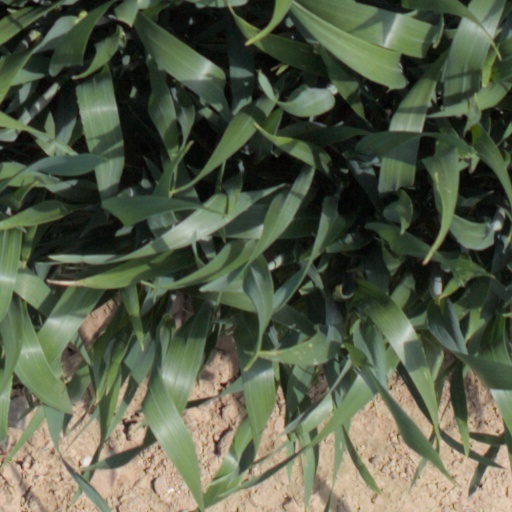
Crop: wheat